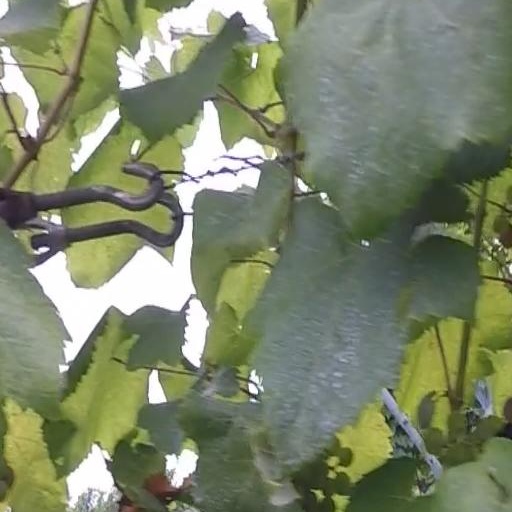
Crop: grape